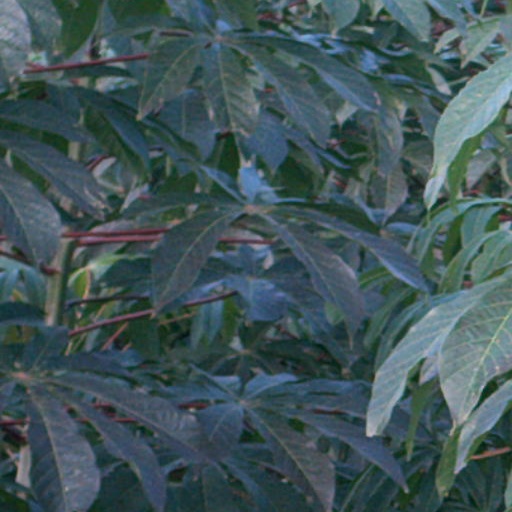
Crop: cassava